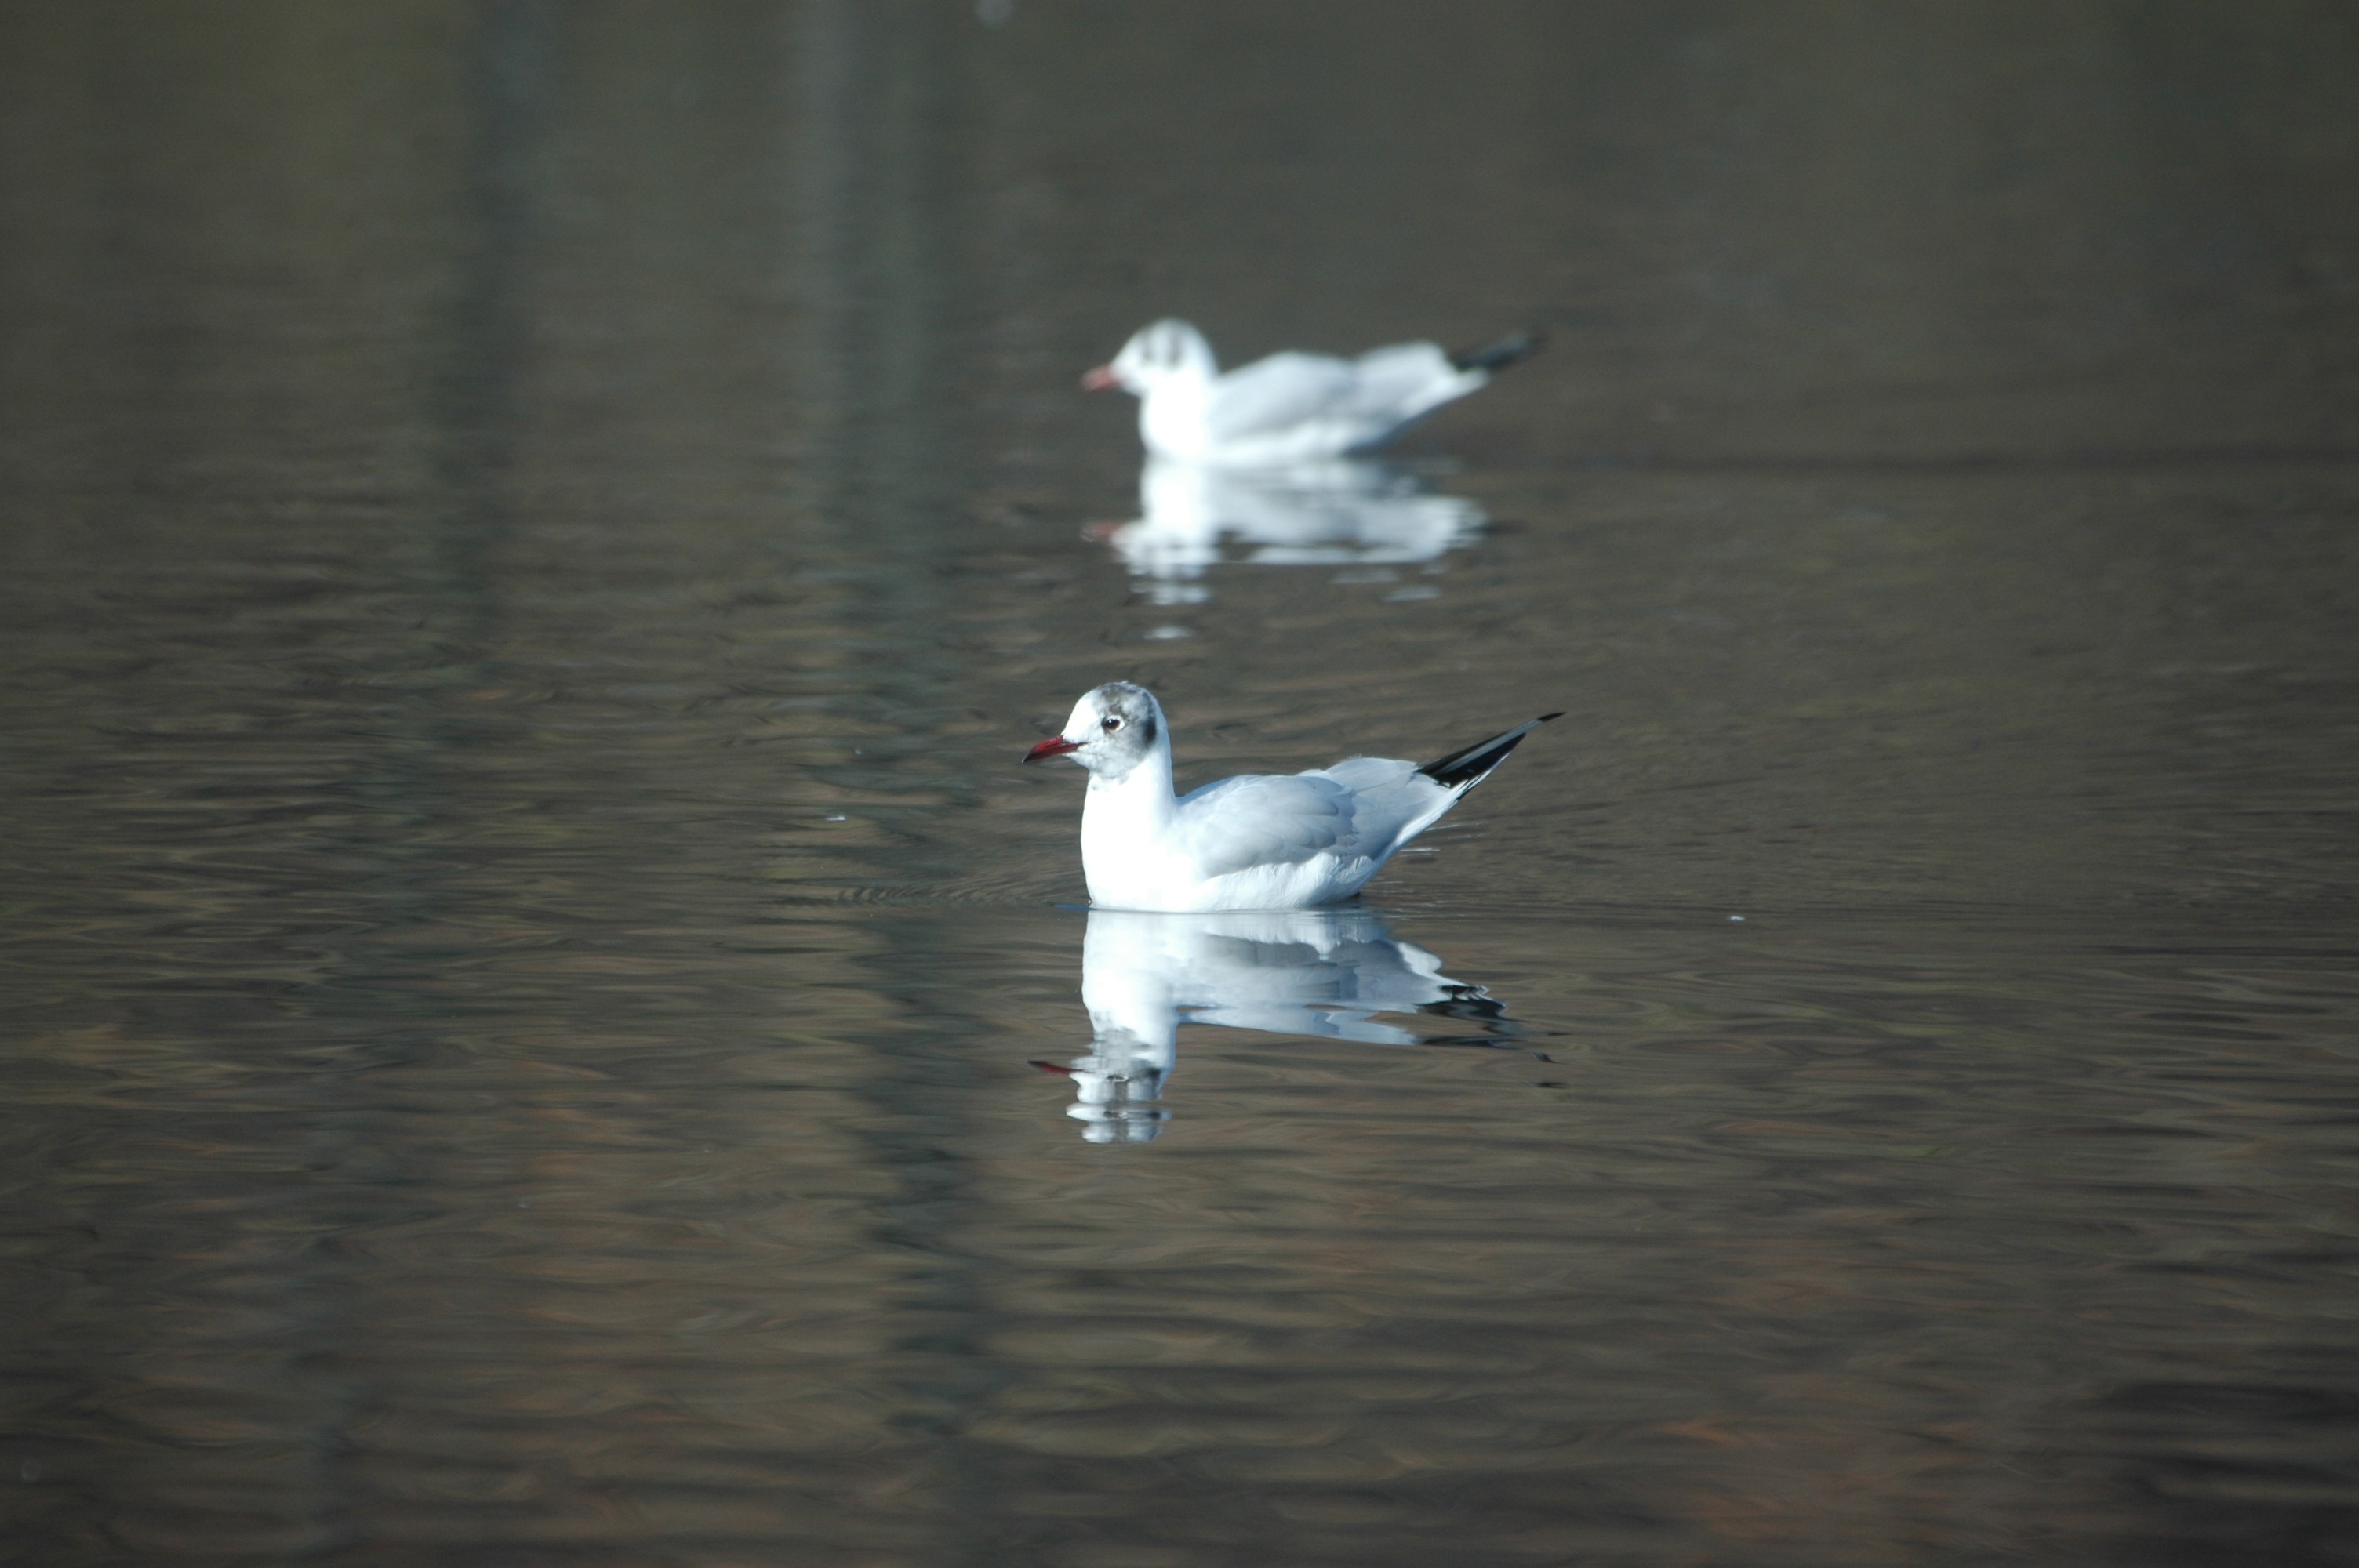
bird, vertebrate, beak, fauna, water, gull, reflection, water bird, duck, seabird, ducks geese and swans, charadriiformes, wing, waterfowl